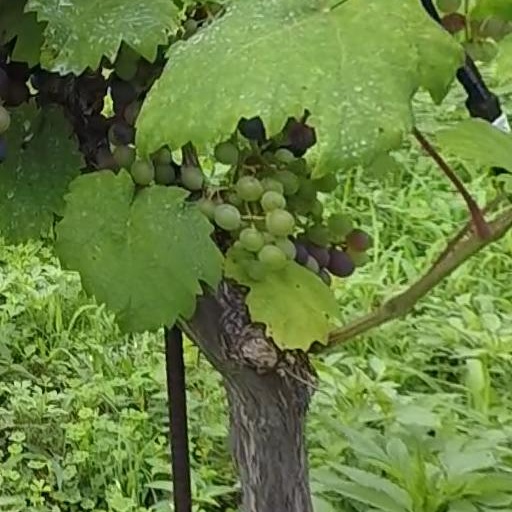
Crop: grape